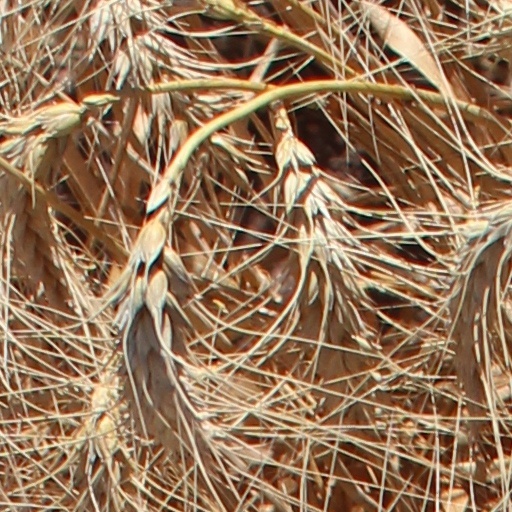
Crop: wheat